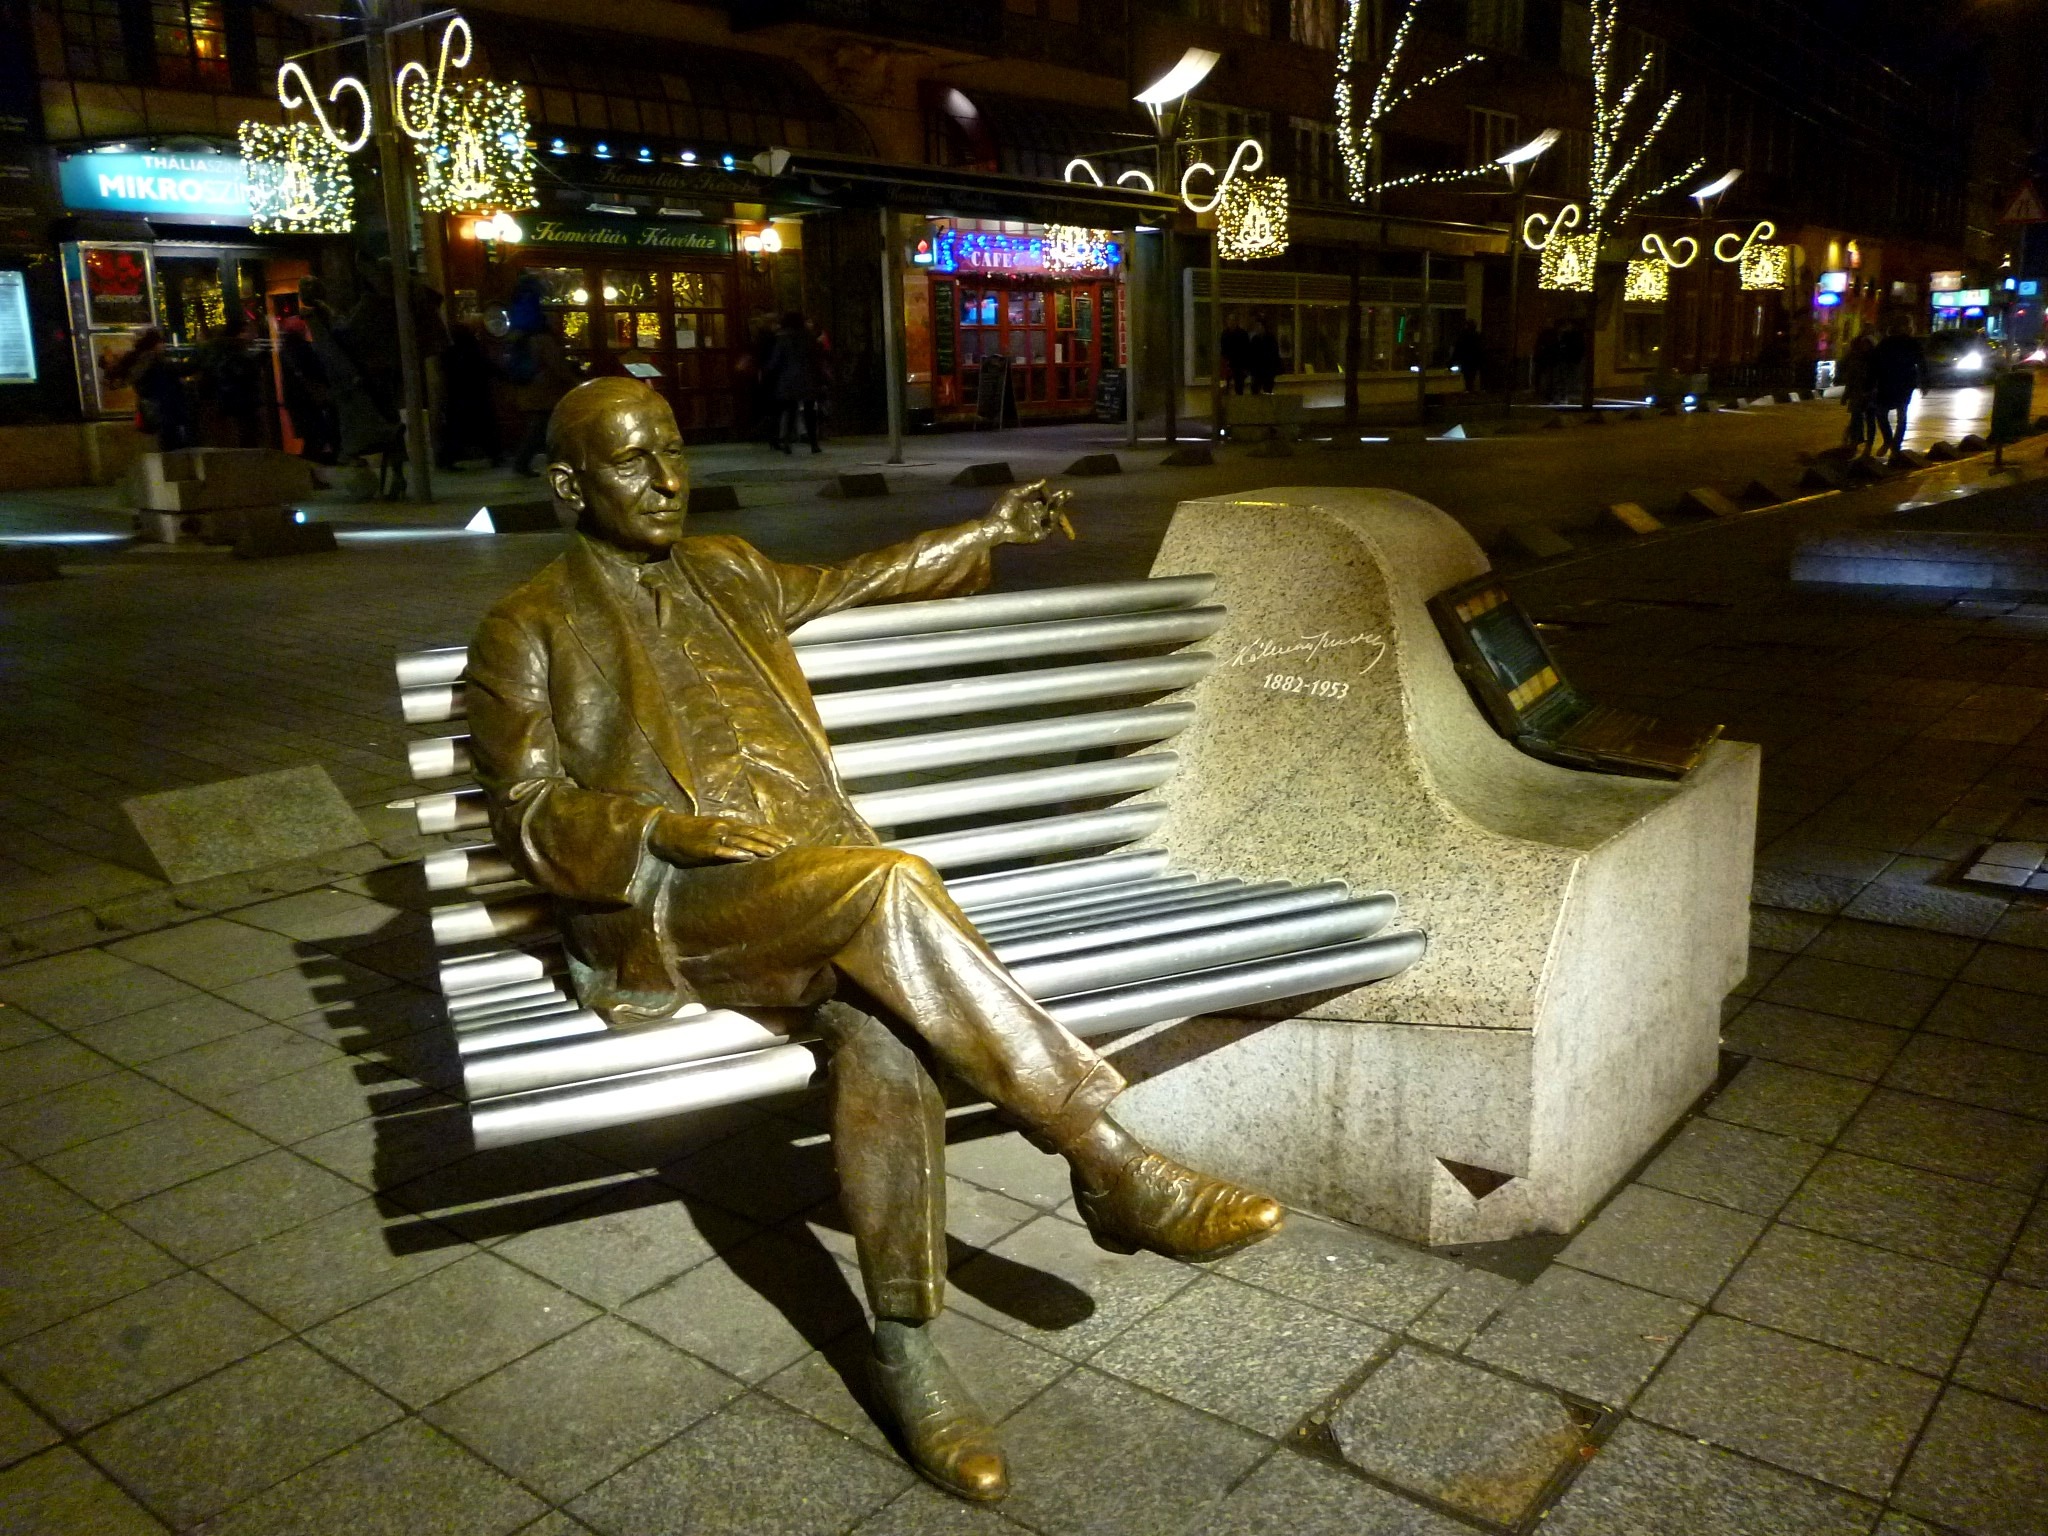
light, night, statue, park, metal, christmas, temple, budapest, k lm nimre